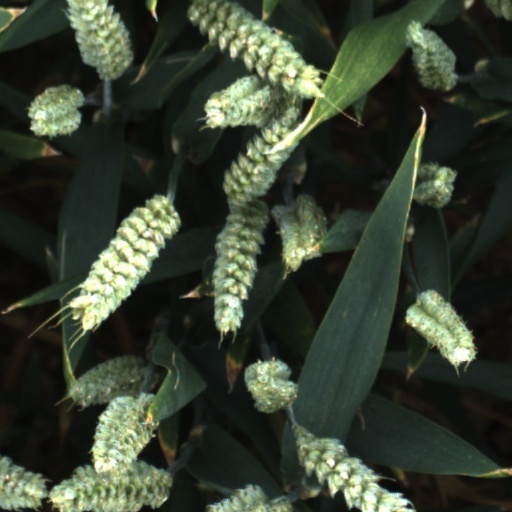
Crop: wheat